Kent County Cricket Club

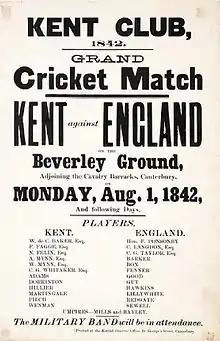
Poster for an 1842 match between Kent and an England XI immediately before the foundation of the Kent County Club

The first inter-county match took place between a Kent side and one from Surrey on Dartford Brent in 1709, although three matches between Kent and Sussex in 1728 are more likely to have been the first properly representative county matches. Teams under the patronage of landowners such as Edwin Stead of Dartford and Lord John Sackville, who established the Sevenoaks Vine ground on his Knole Park estate, increasingly became more representative of Kent as a county, and in 1744 a Kent team organised by Sackville played England at the Artillery Ground, a match which was commemorated in a poem by James Love. Under the patronage of Sackville's son, John Frederick Sackville, 3rd Duke of Dorset, and Sir Horatio Mann, Kent continued to field strong teams throughout the last quarter of the 18th century, and were, along with Surrey, the main challengers to the Hampshire teams organised primarily by the Hambledon Club.